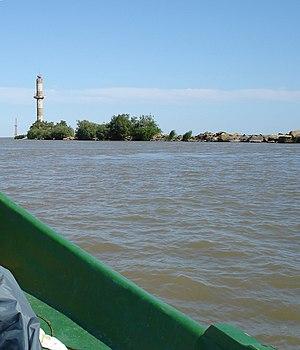
Phare actuel de Sulina (Mer Noire, Roumanie)
Sulina est une ville portuaire de Roumanie, située sur le bras danubien du même nom, aux bouches du Danube, ouvrant sur la mer Noire.